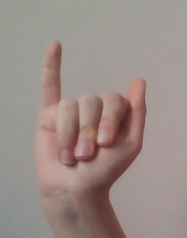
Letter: meem